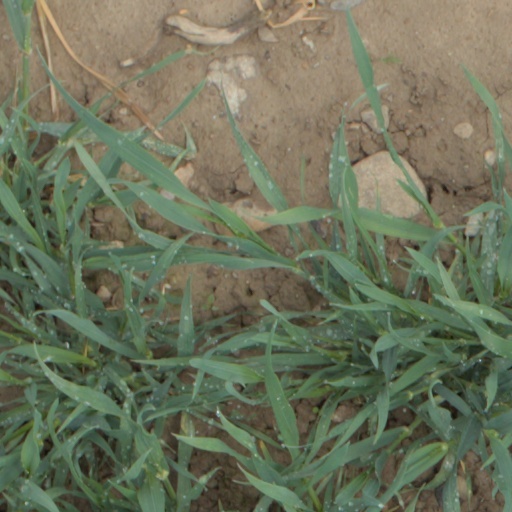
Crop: wheat